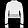
Label: Pullover